Mo (Chinese zoology)

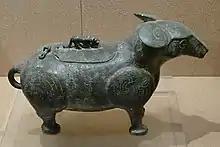
Western Zhou dynasty animal-shaped bronze "zun" wine vessel, c. 10th century BCE, Baoji Bronzeware Museum

Up until the late Qing dynasty (1644–1912), the Chinese name continued referring to both "giant panda" and "chimera with an elephant trunk, rhinoceros eyes, cow tail, and tiger paws", and owing to Jean-Pierre Abel-Rémusat's mix-up in the 1820s, was misidentified as the recently discovered "Malayan tapir".